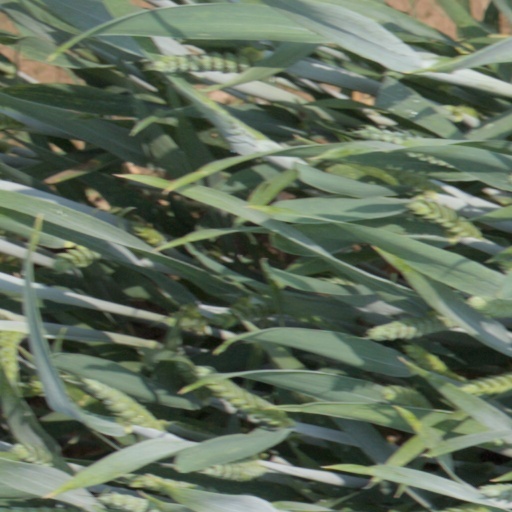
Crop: wheat